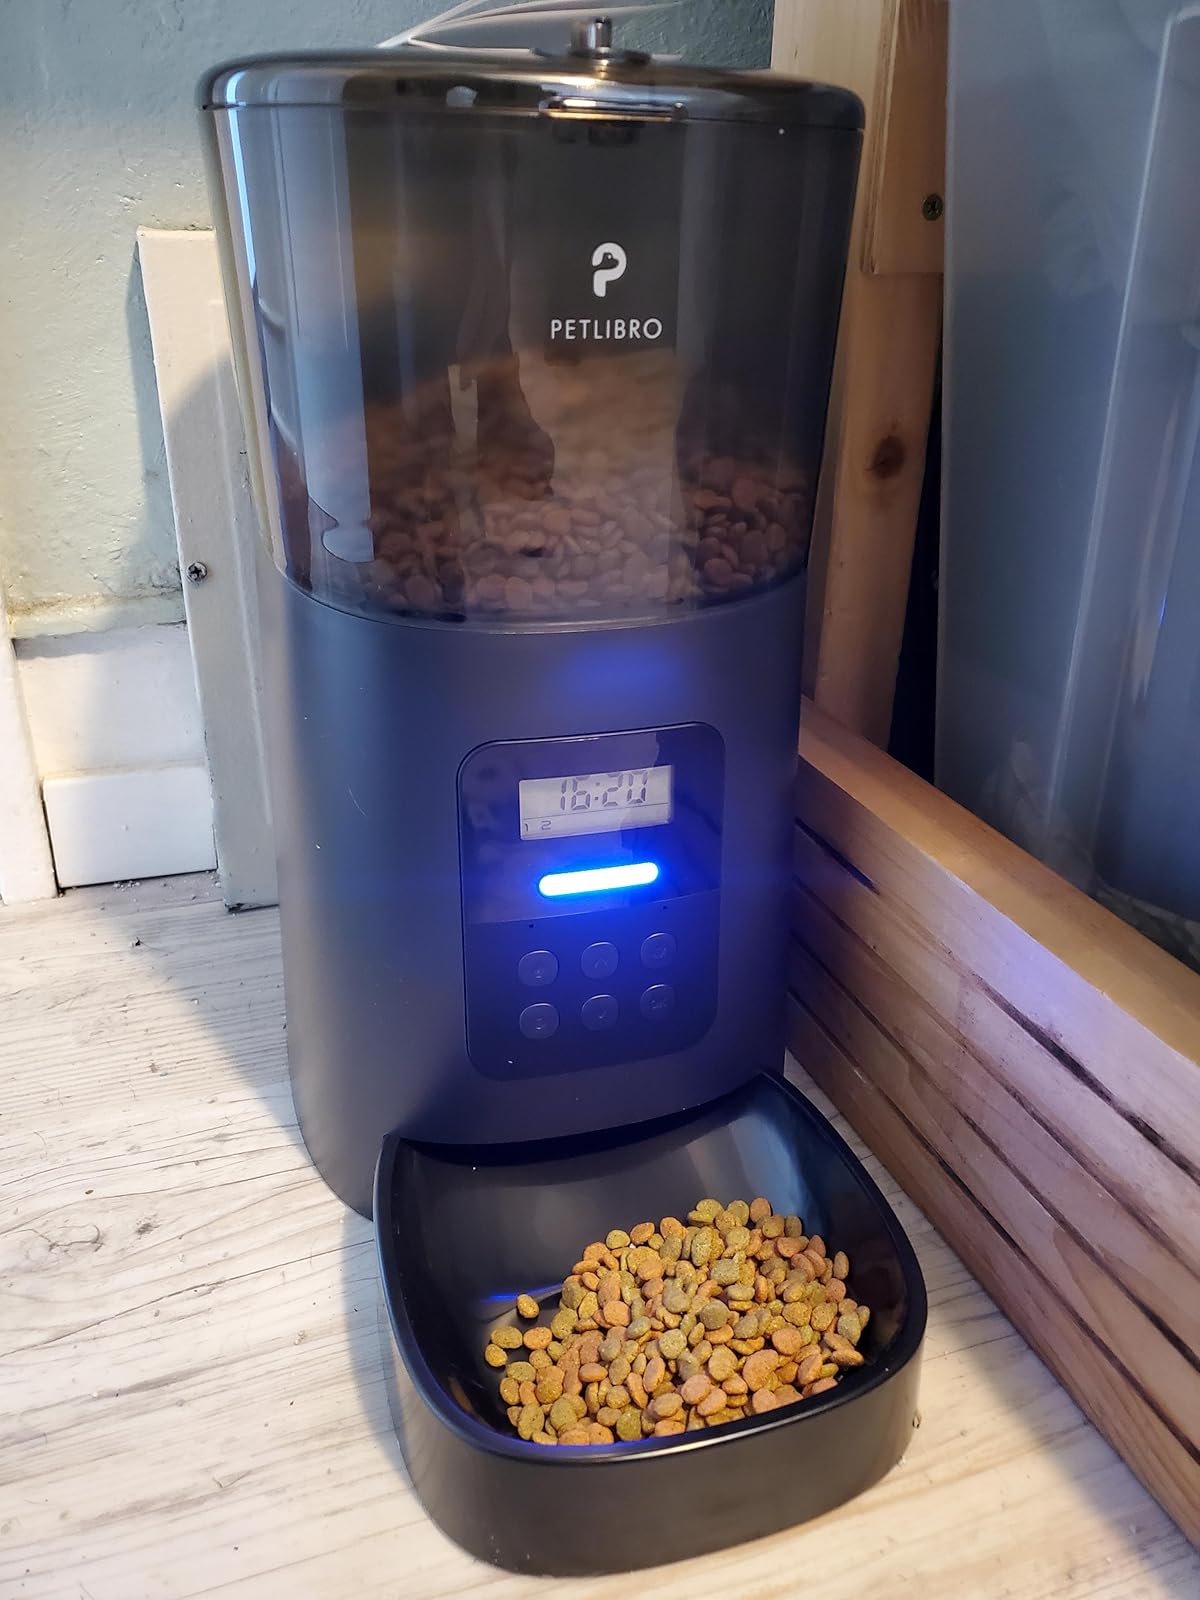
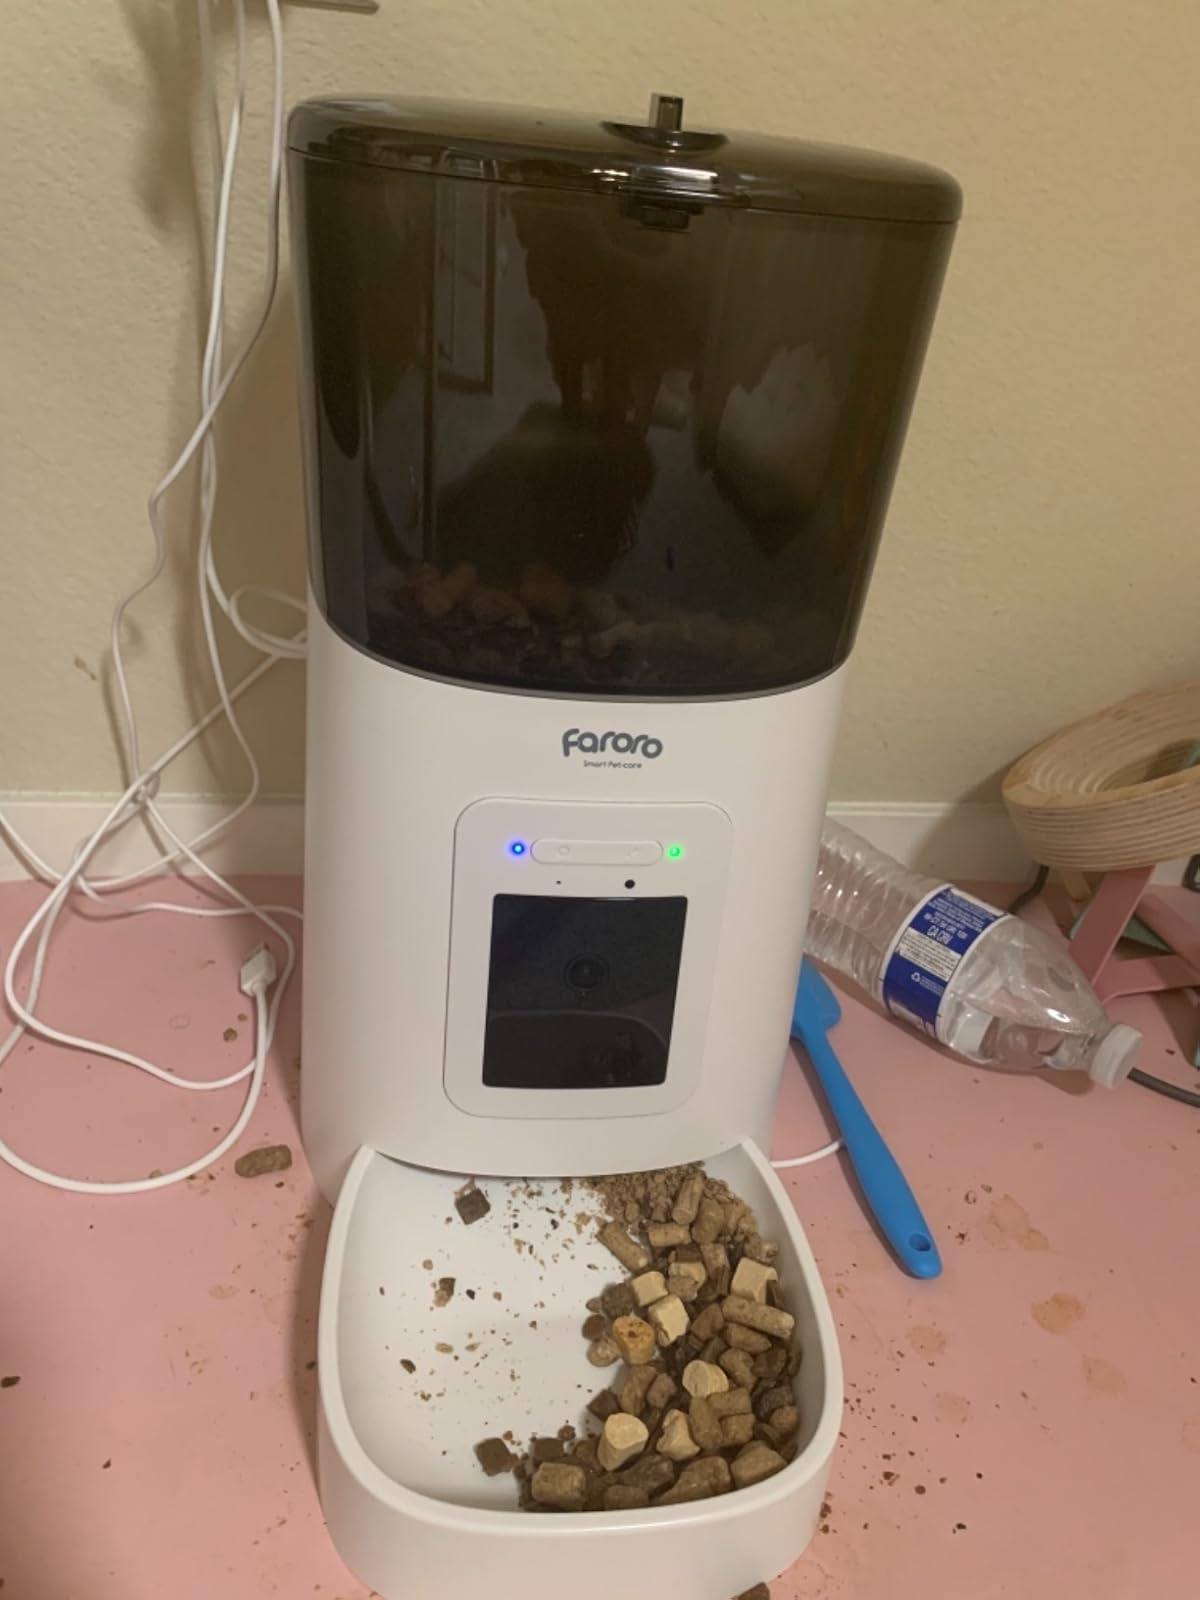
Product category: items_feeder
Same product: no